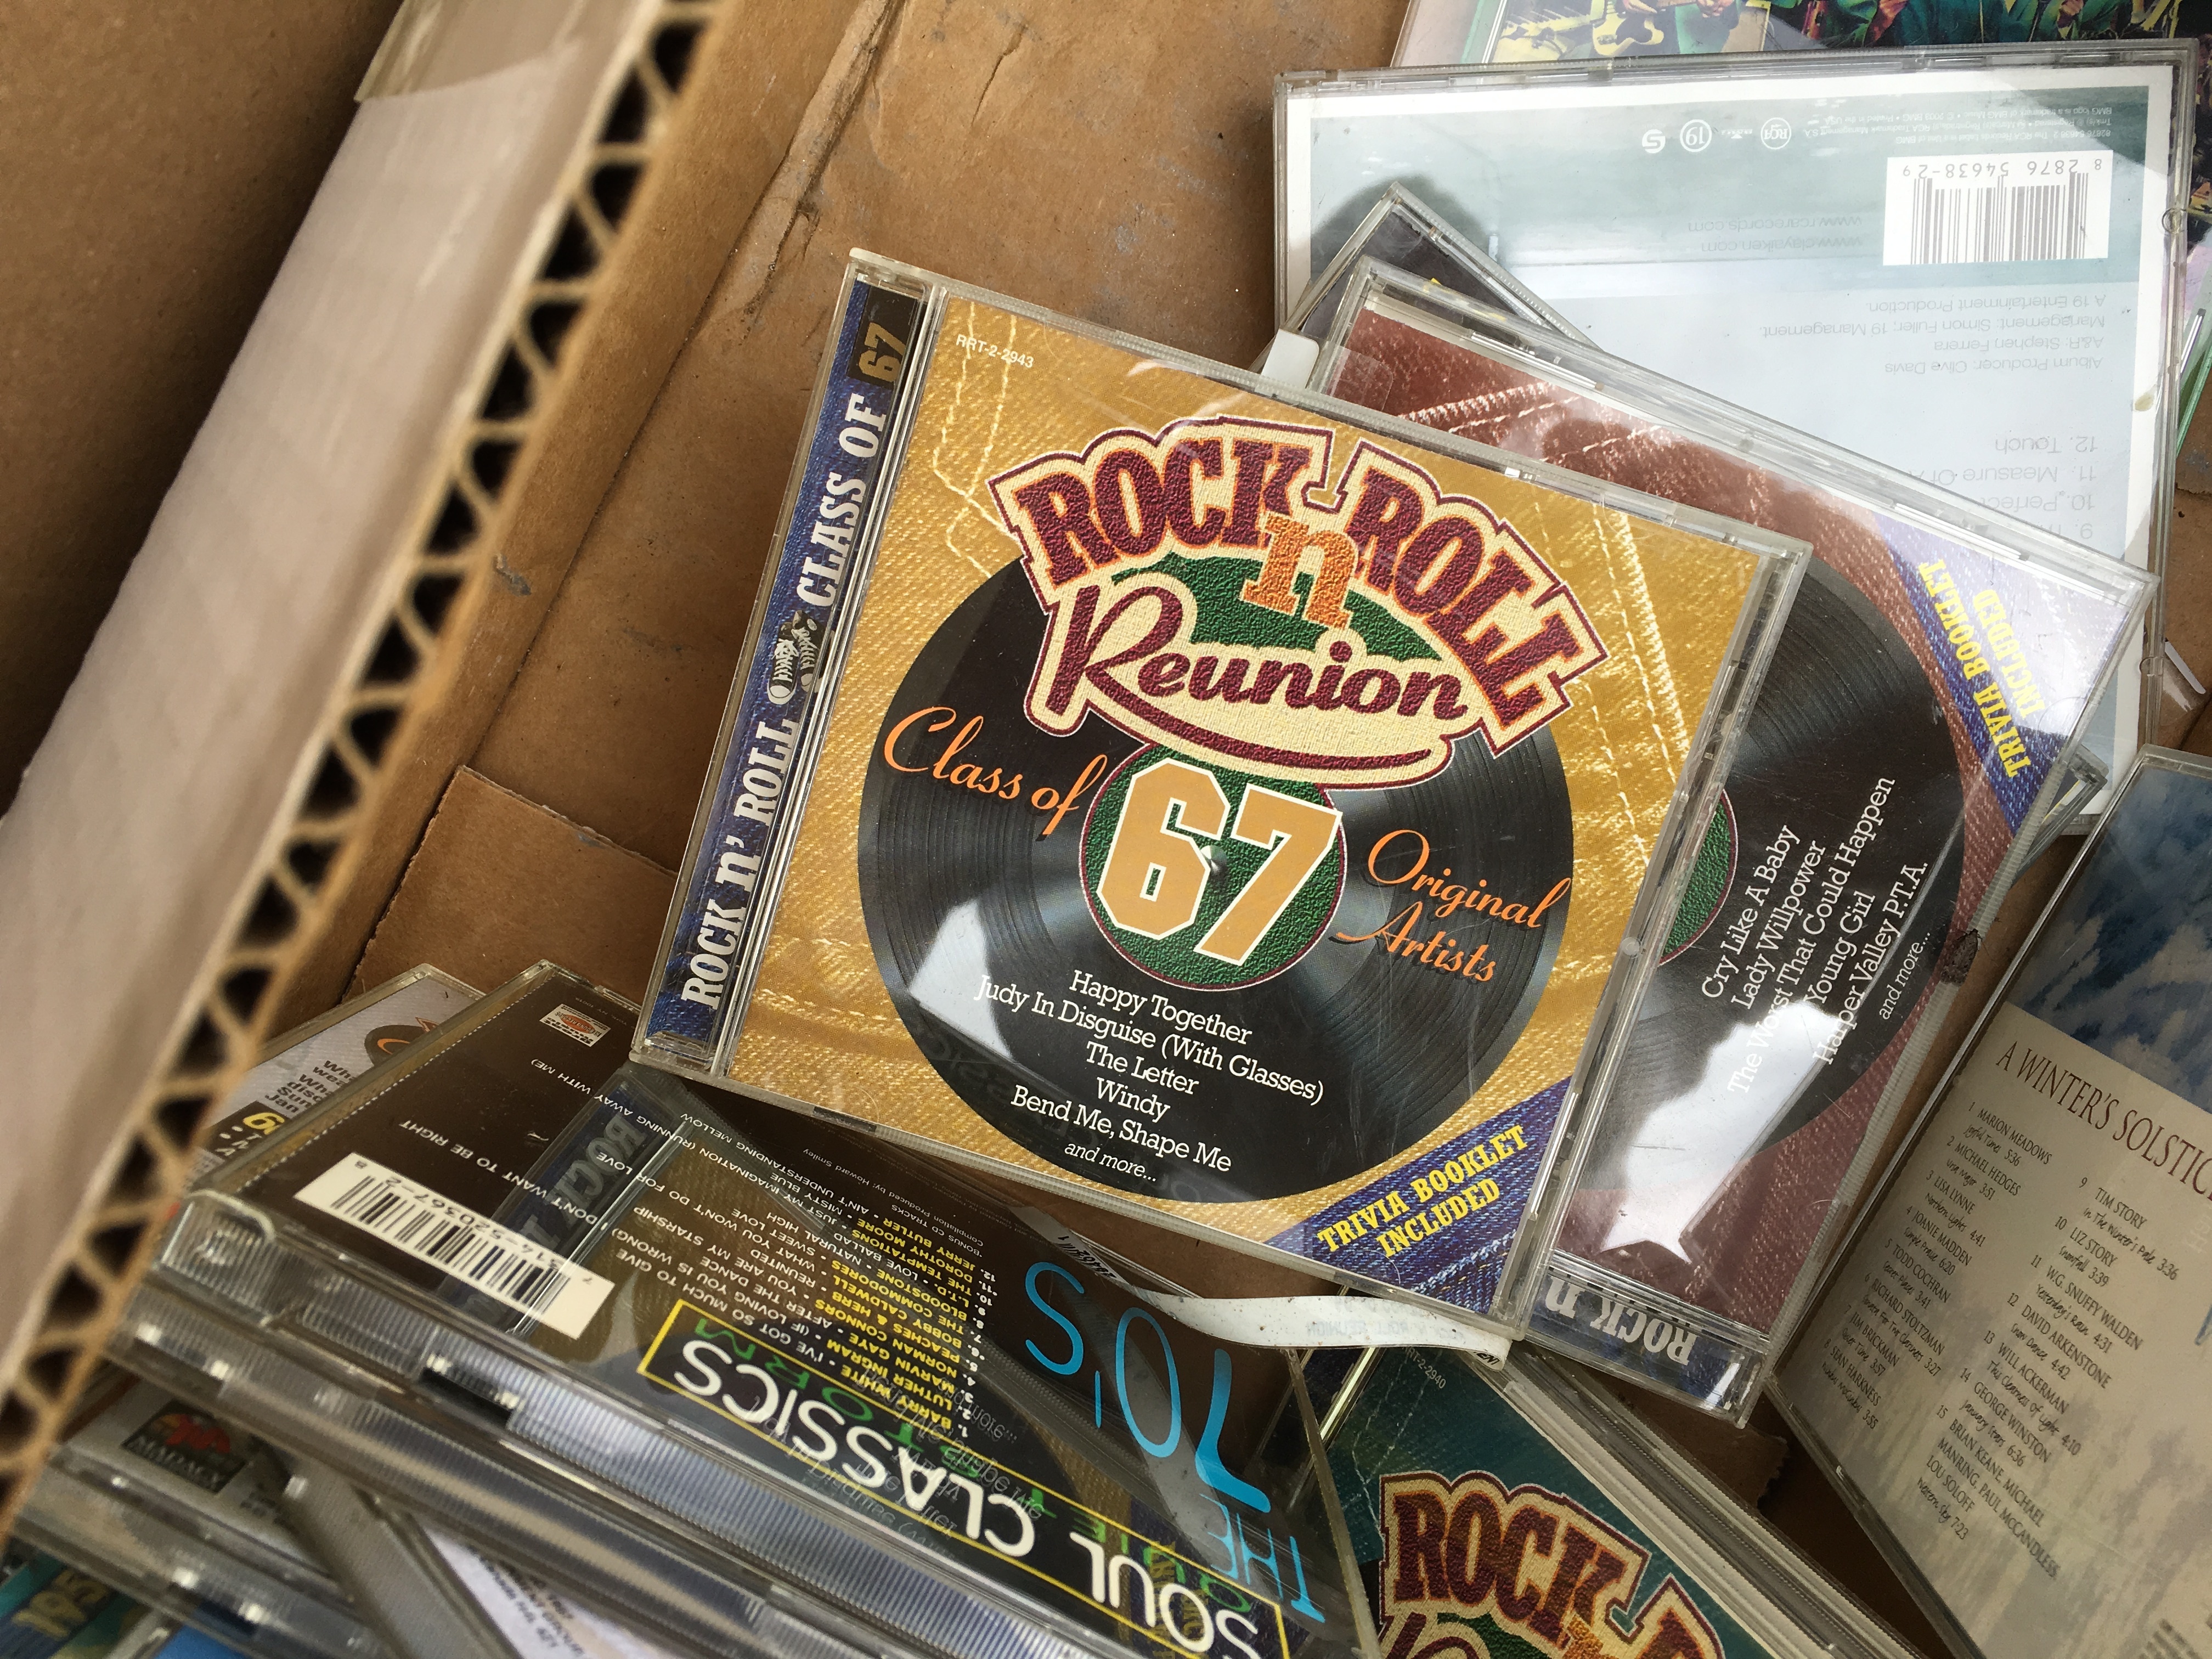
food, personal computer hardware